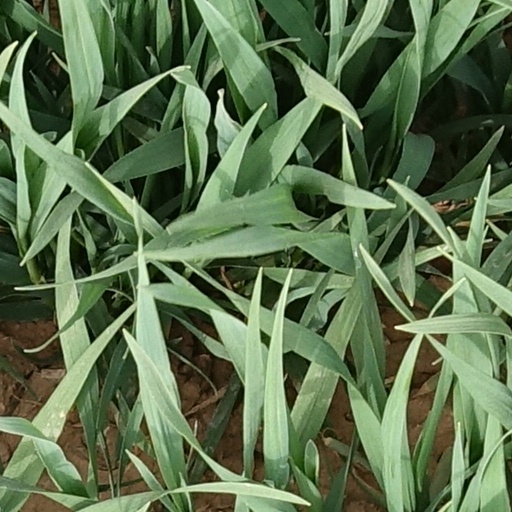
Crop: wheat